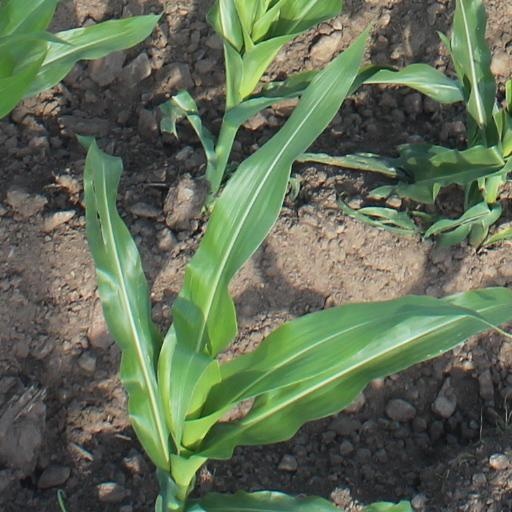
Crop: maize; corn